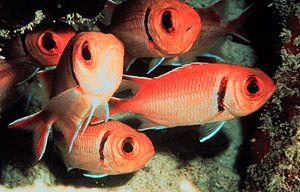
Les poissons-soldats forment un genre de poissons téléostéens de la famille des Holocentridae qui vit dans les eaux marines libres.
La sous-famille des Myripristinae regroupe des poissons communément appelés poissons soldat par les Anglais et par les Allemands mais parfois indifféremment poissons écureuil ou poissons soldats par les Français.